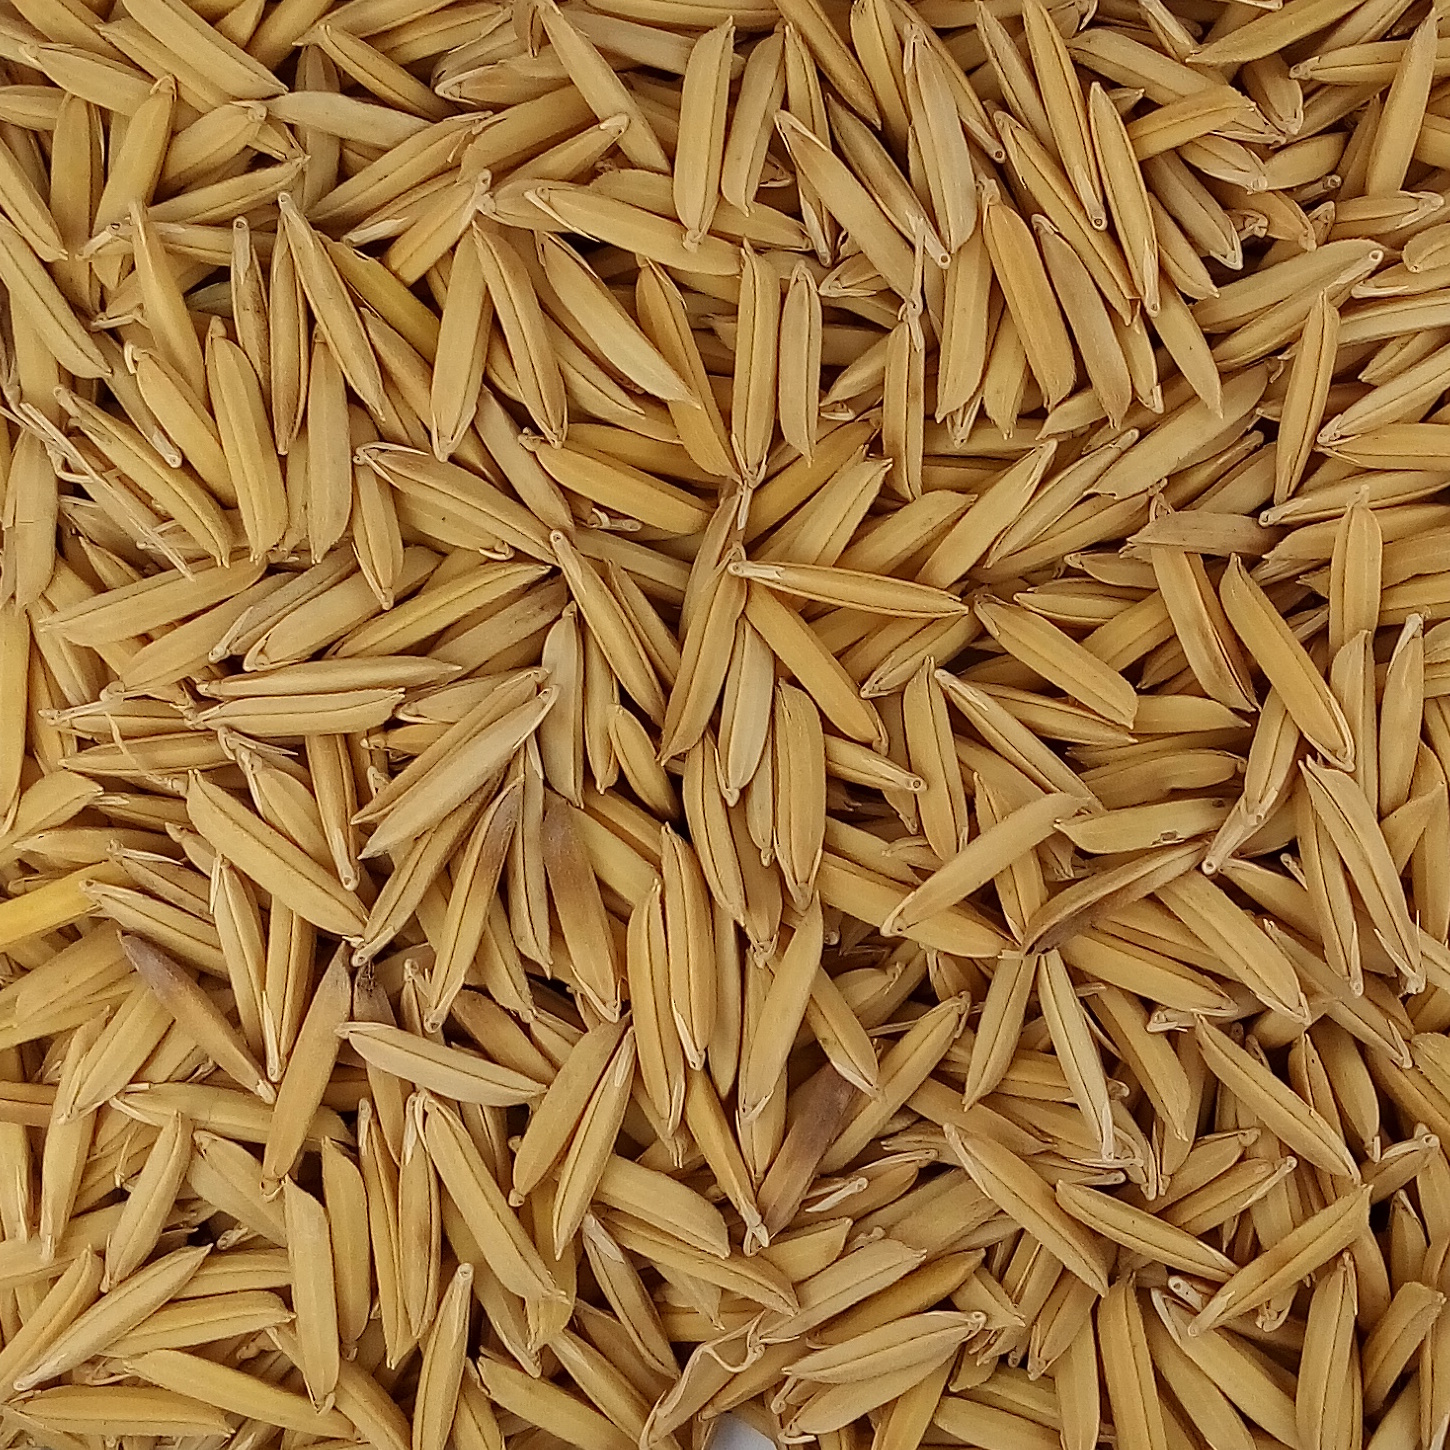
Rice seed variety: 1509